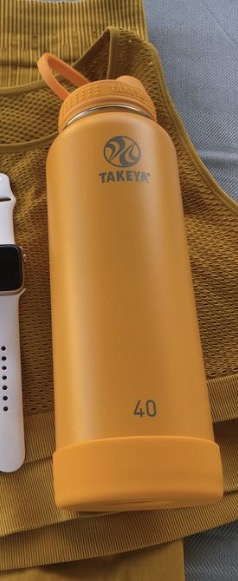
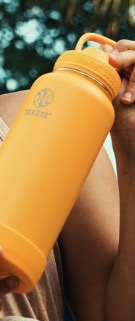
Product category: misc
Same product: yes